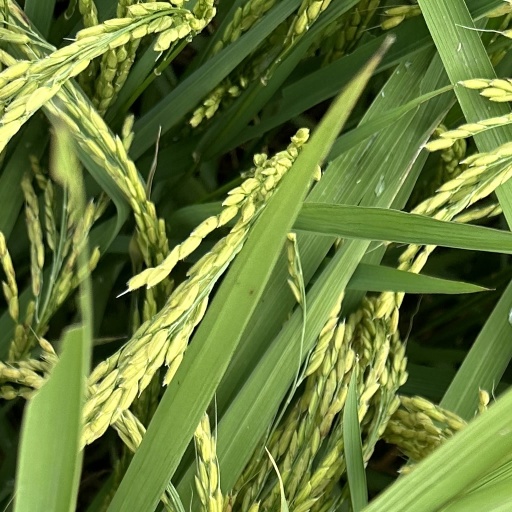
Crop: rice